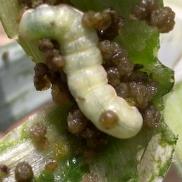
Crop: Onion
Condition: caterpillar-p